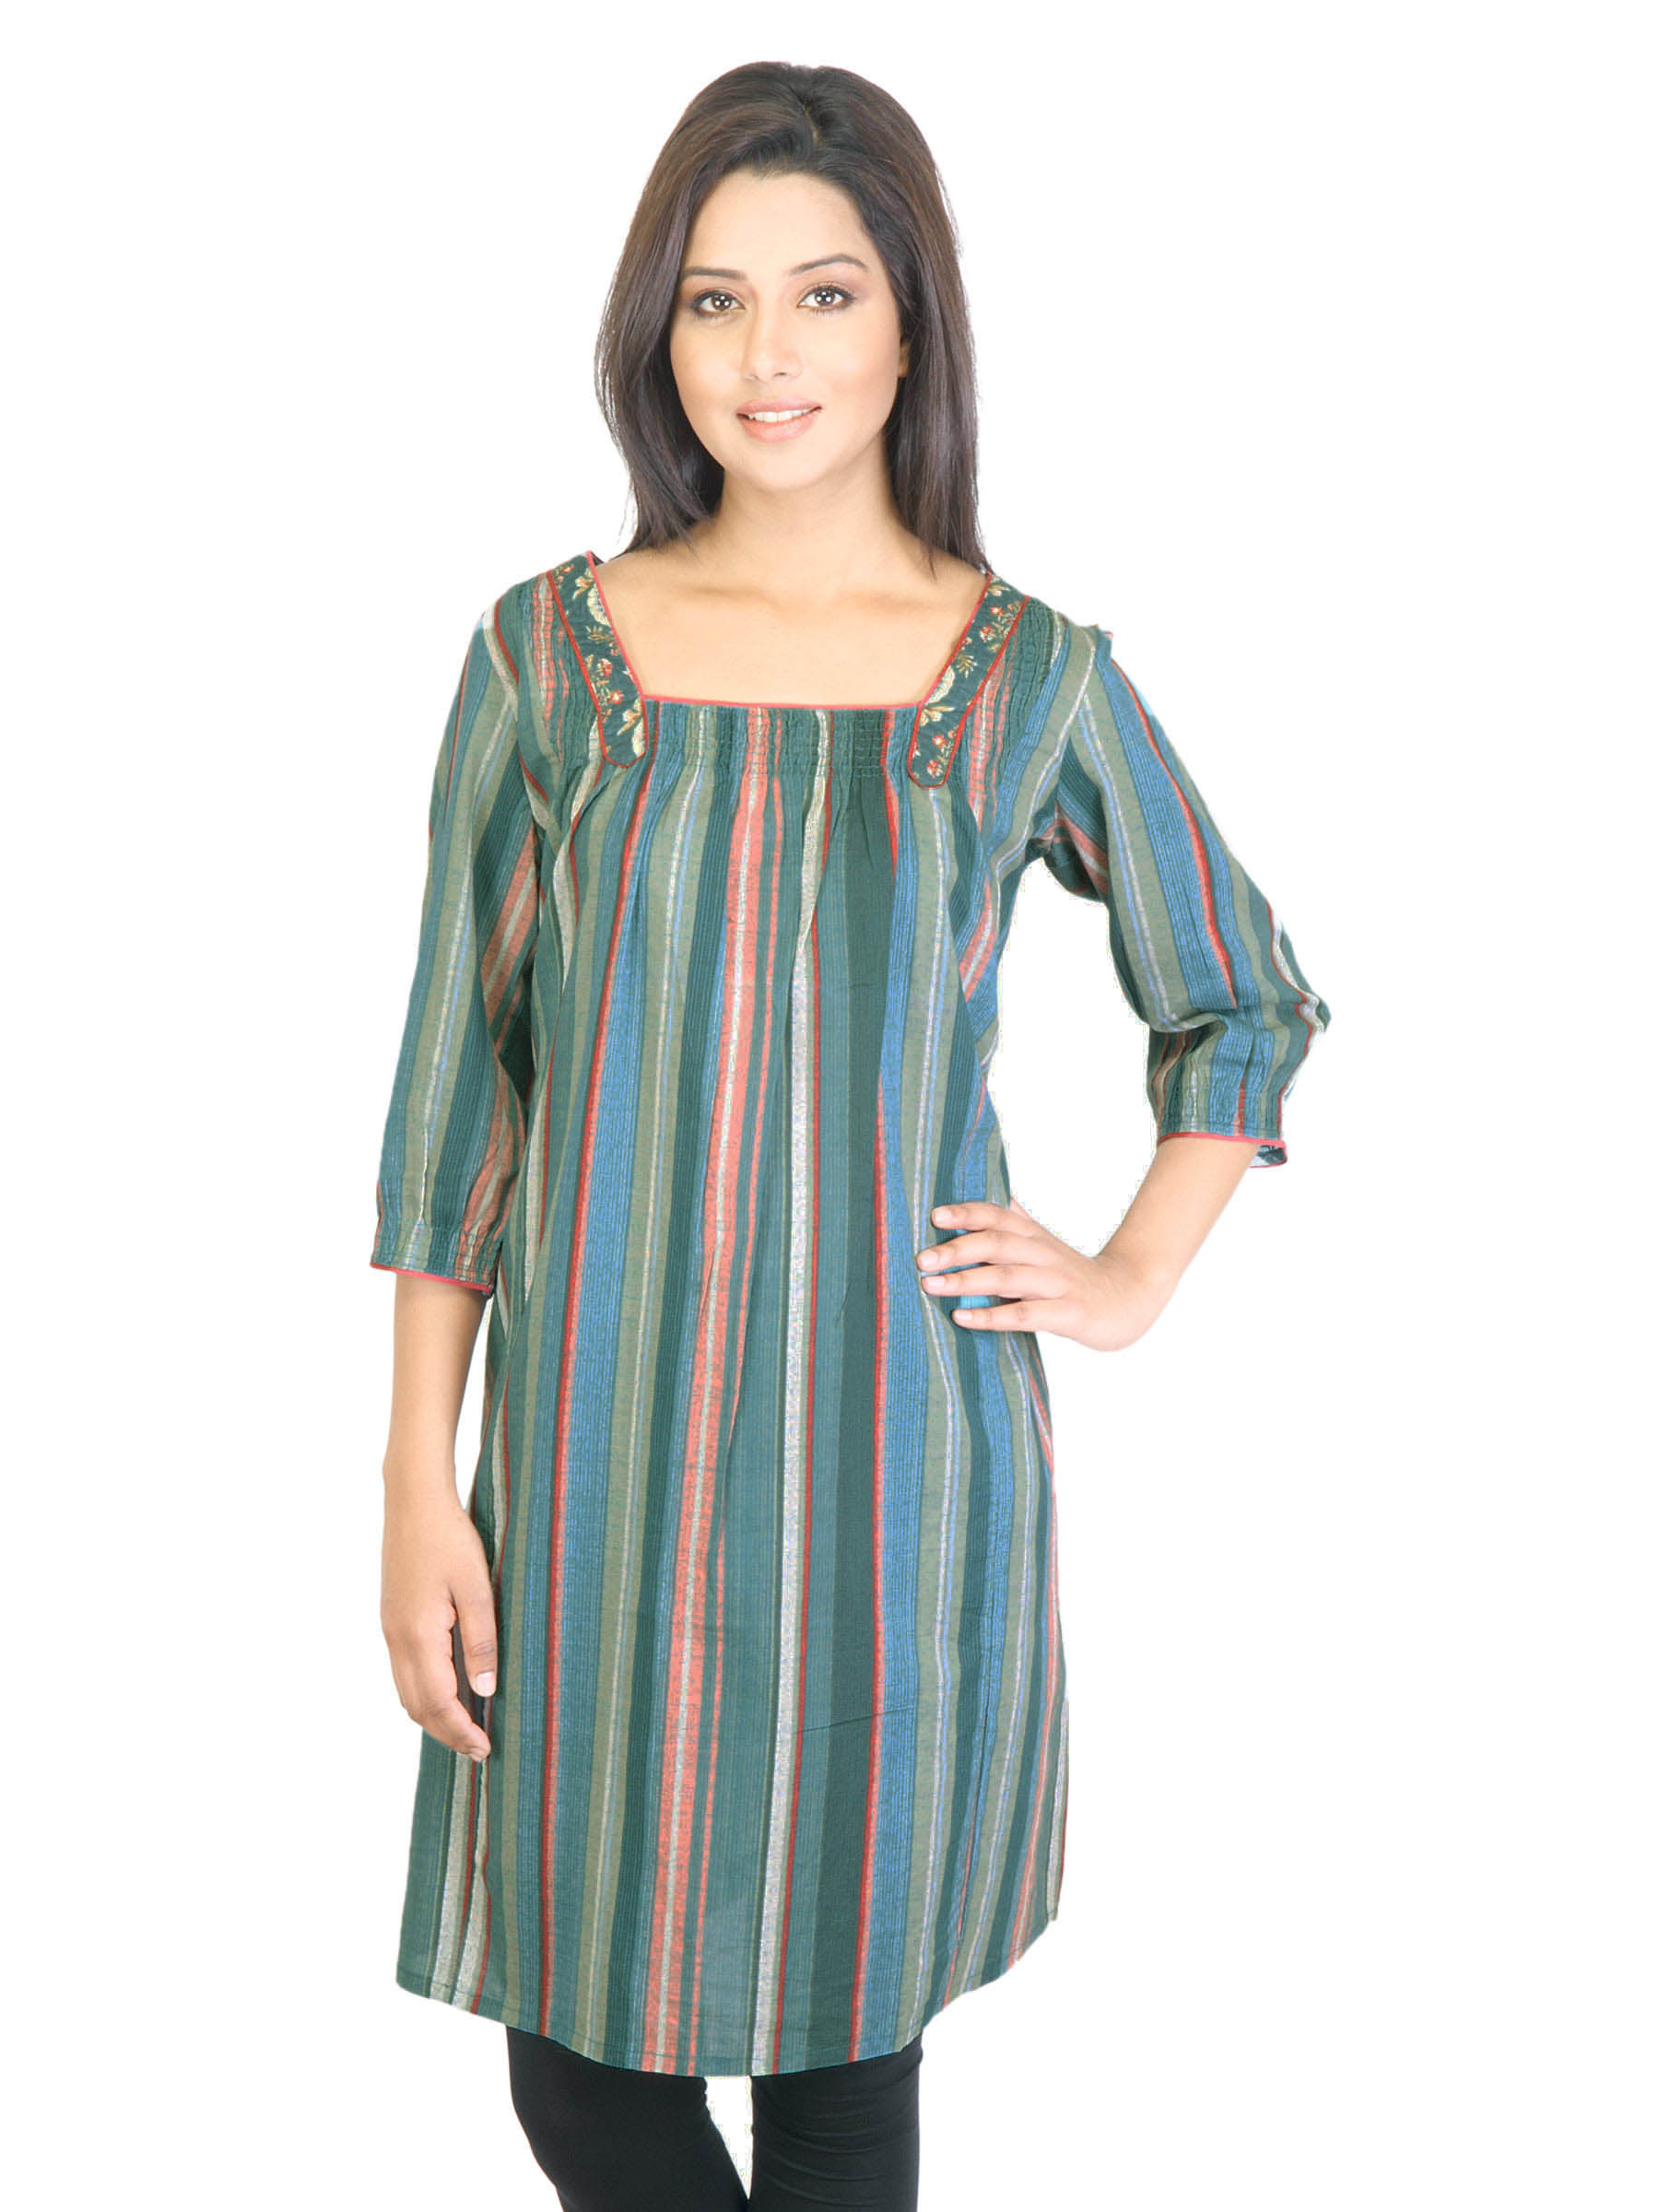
W Women Green Striped Kurta
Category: Apparel / Topwear / Kurtas
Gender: Women
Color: Green
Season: Fall 2011
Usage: Ethnic